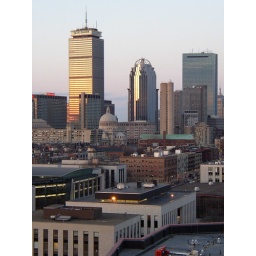
The Asa Knowles building (white brick), home of Northeastern University's Law School, in front of some of Boston's towers.